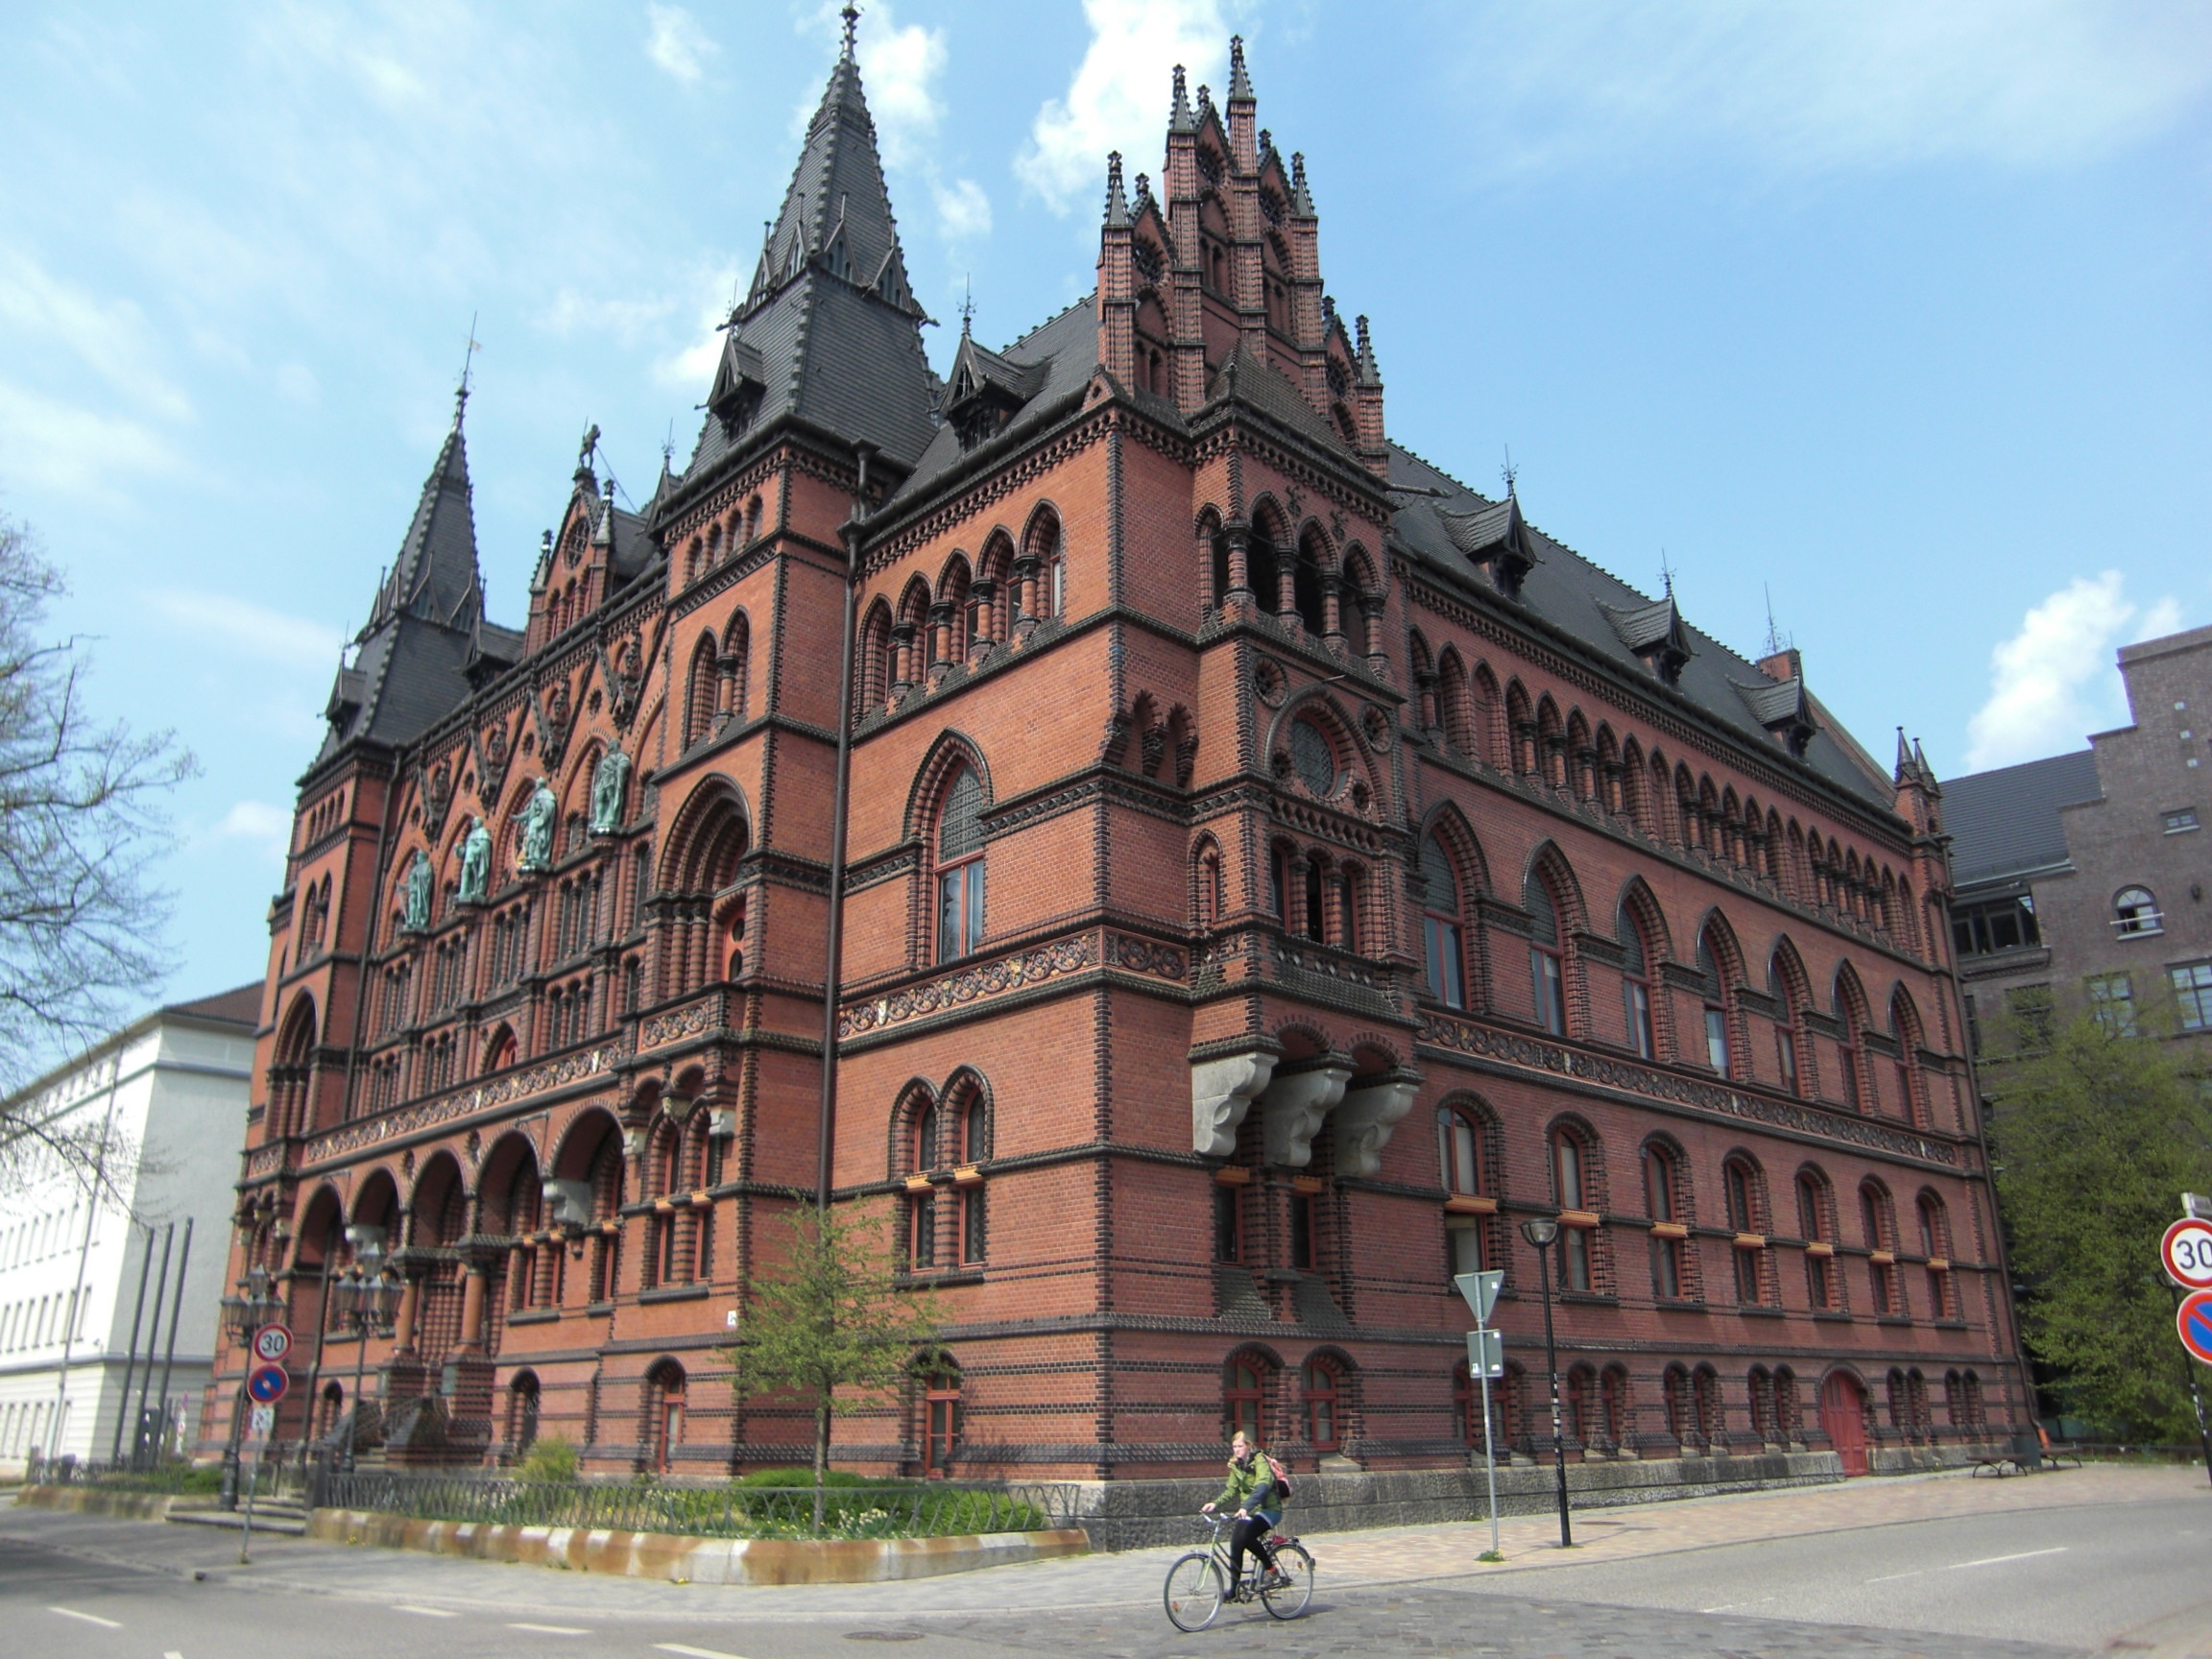
architecture, town, building, chateau, palace, downtown, plaza, landmark, facade, brick, justice, court, town square, estate, rostock, neighbourhood, hanseatic city, hanseatic league, mecklenburg western pomerania, tours, historic site, upper border